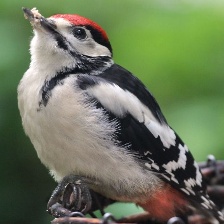
Species: DARJEELING WOODPECKER
Scientific name: DENDROCOPOS DARJELLENSIS